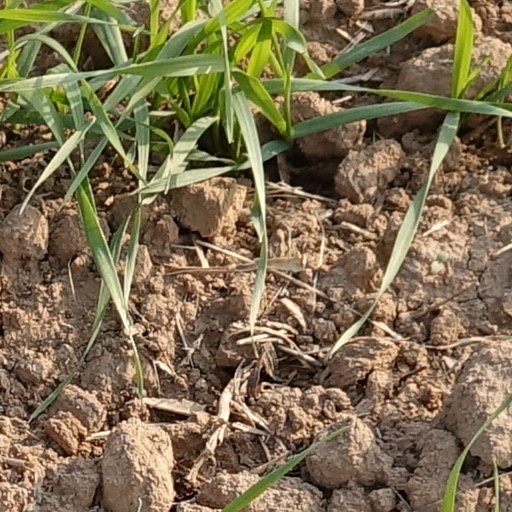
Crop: wheat